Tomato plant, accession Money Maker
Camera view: tilt-top (135 deg); turntable rotation: 270 degrees
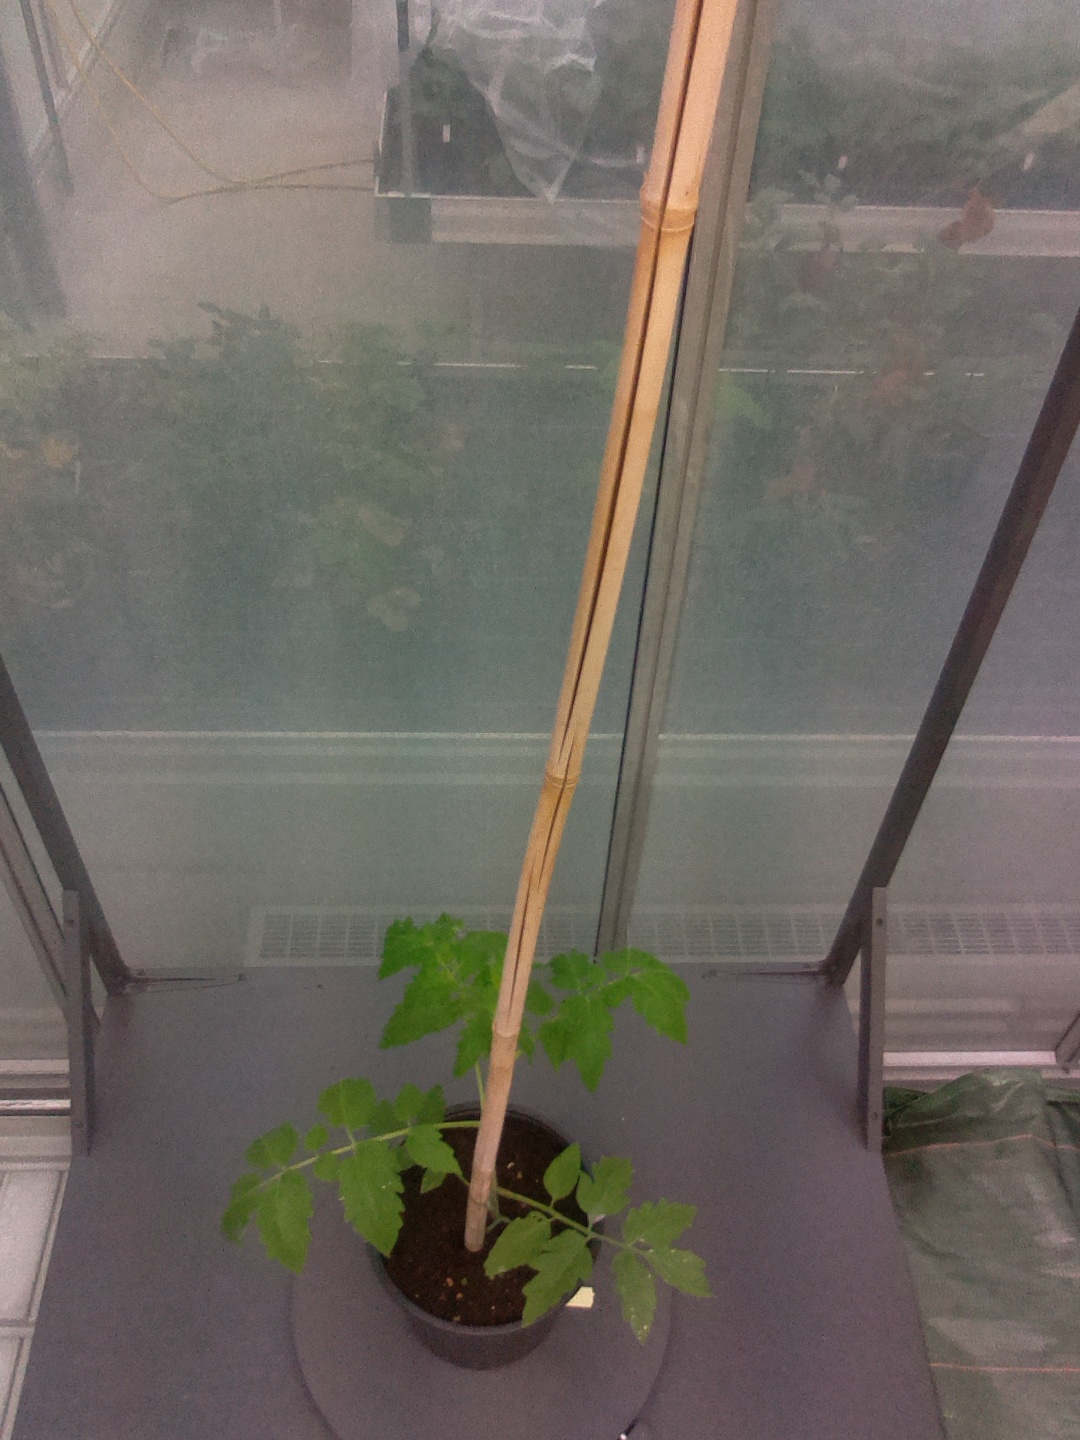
BBCH growth stage 13: 6 of true leaves visible